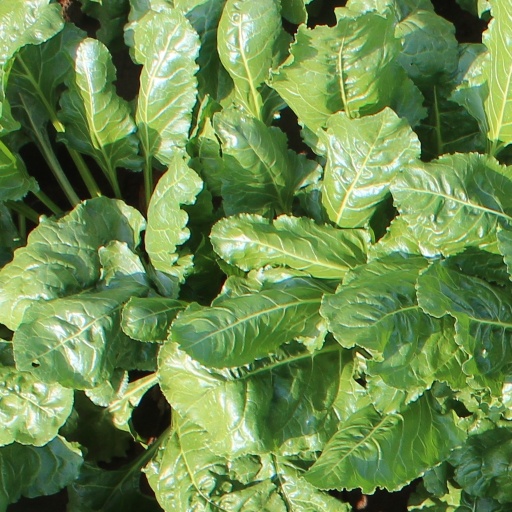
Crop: sugar beet